Transportation in Buffalo, New York

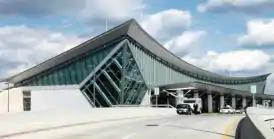
Buffalo Niagara International Airport

The Niagara Frontier Transportation Authority (NFTA) operates Buffalo Niagara International Airport and Niagara Falls International Airport. Buffalo is primarily served by the Buffalo Niagara International Airport, located in the nearby suburb of Cheektowaga. The airport, reconstructed in 1997, serves over 5 million passengers per year. Buffalo Niagara International Airport ranks among the five cheapest airports from which to fly in the country, according to U.S. Bureau of Transportation Statistics for 2013. The average round trip flight cost was $295.58.